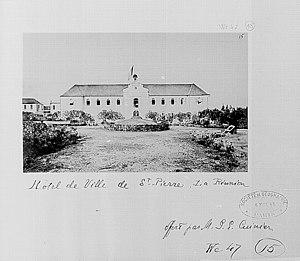
L'hôtel de ville de Saint-Pierre est un bâtiment public de l'île de La Réunion, département d'outre-mer français dans le sud-ouest de l'océan Indien. Il sert d'hôtel de ville à la mairie de Saint-Pierre, commune du sud-ouest de l'île. Situé place de l'Hôtel de ville, il est classé Monument historique depuis le 13 décembre 1982.